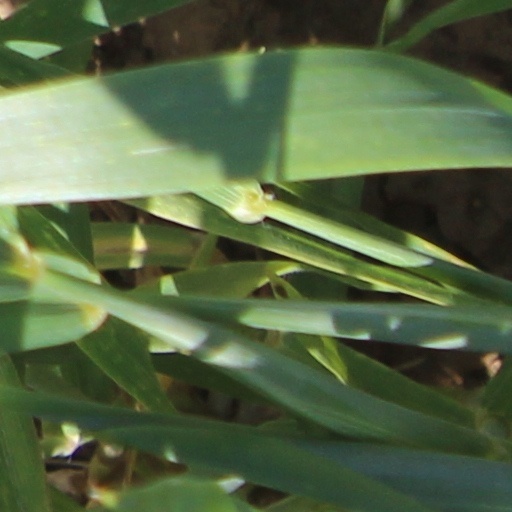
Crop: wheat